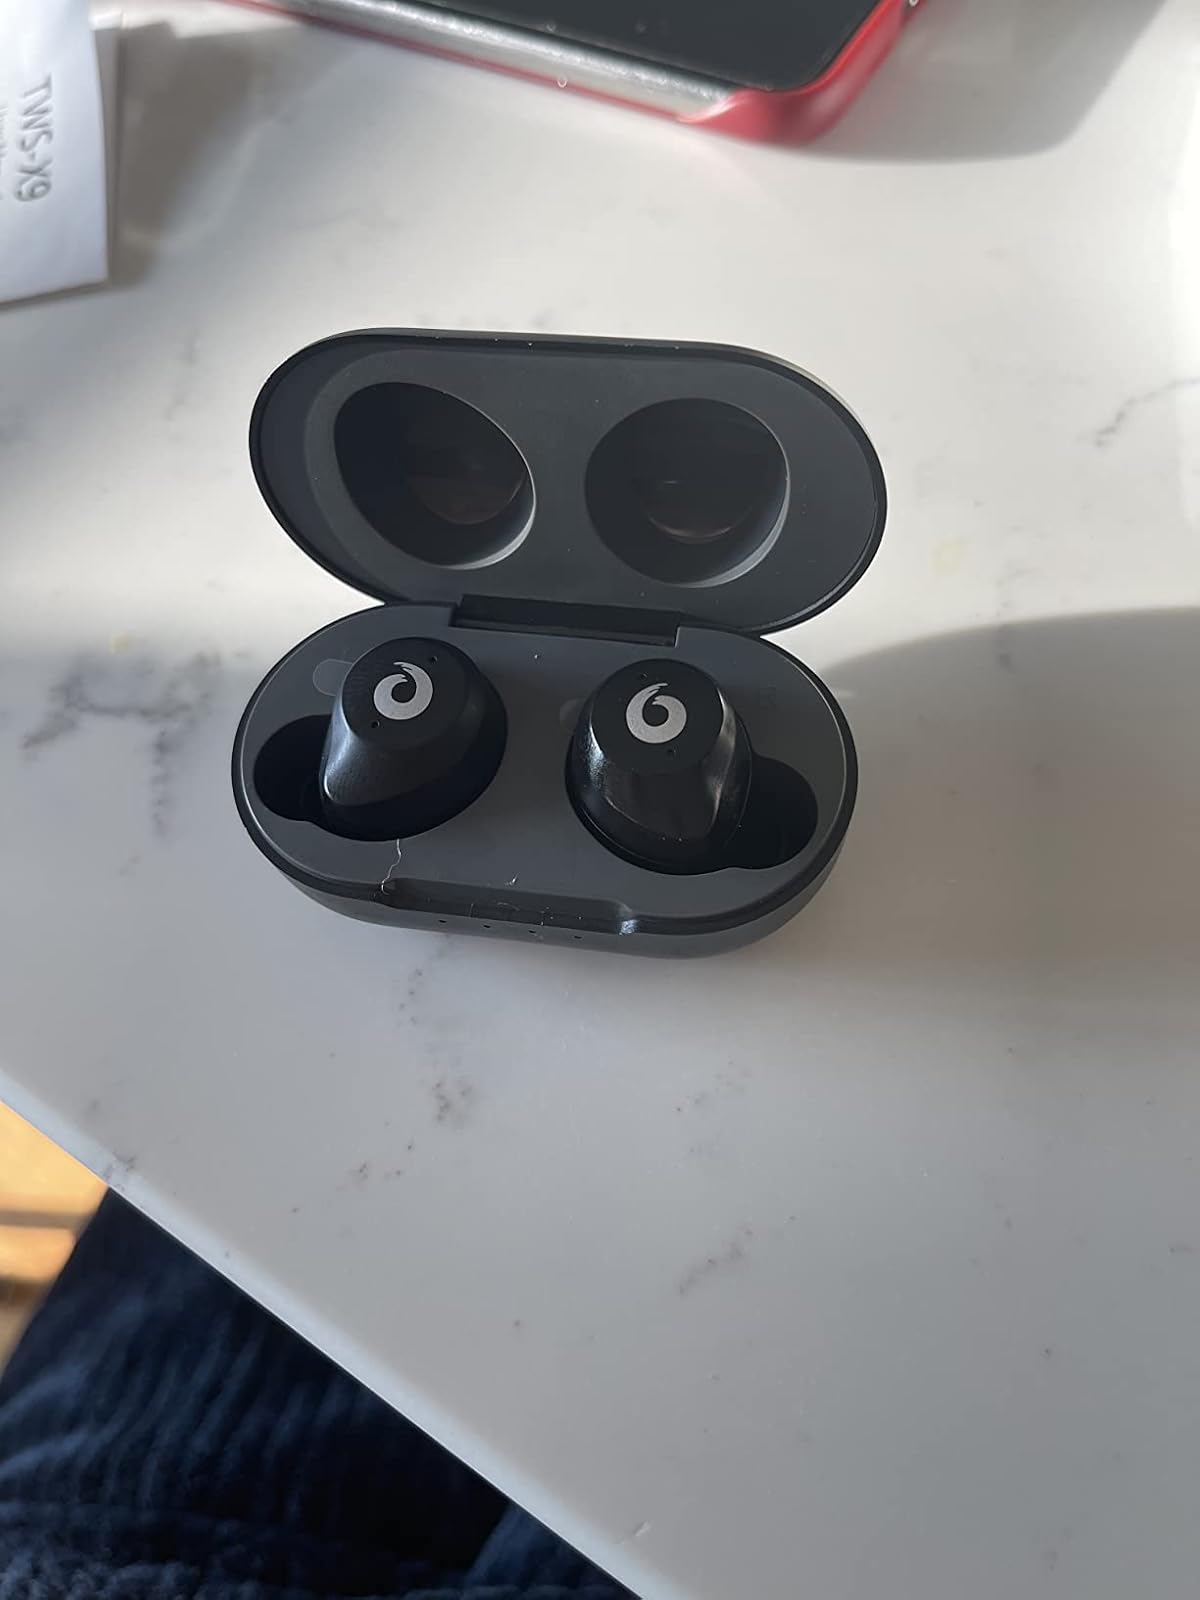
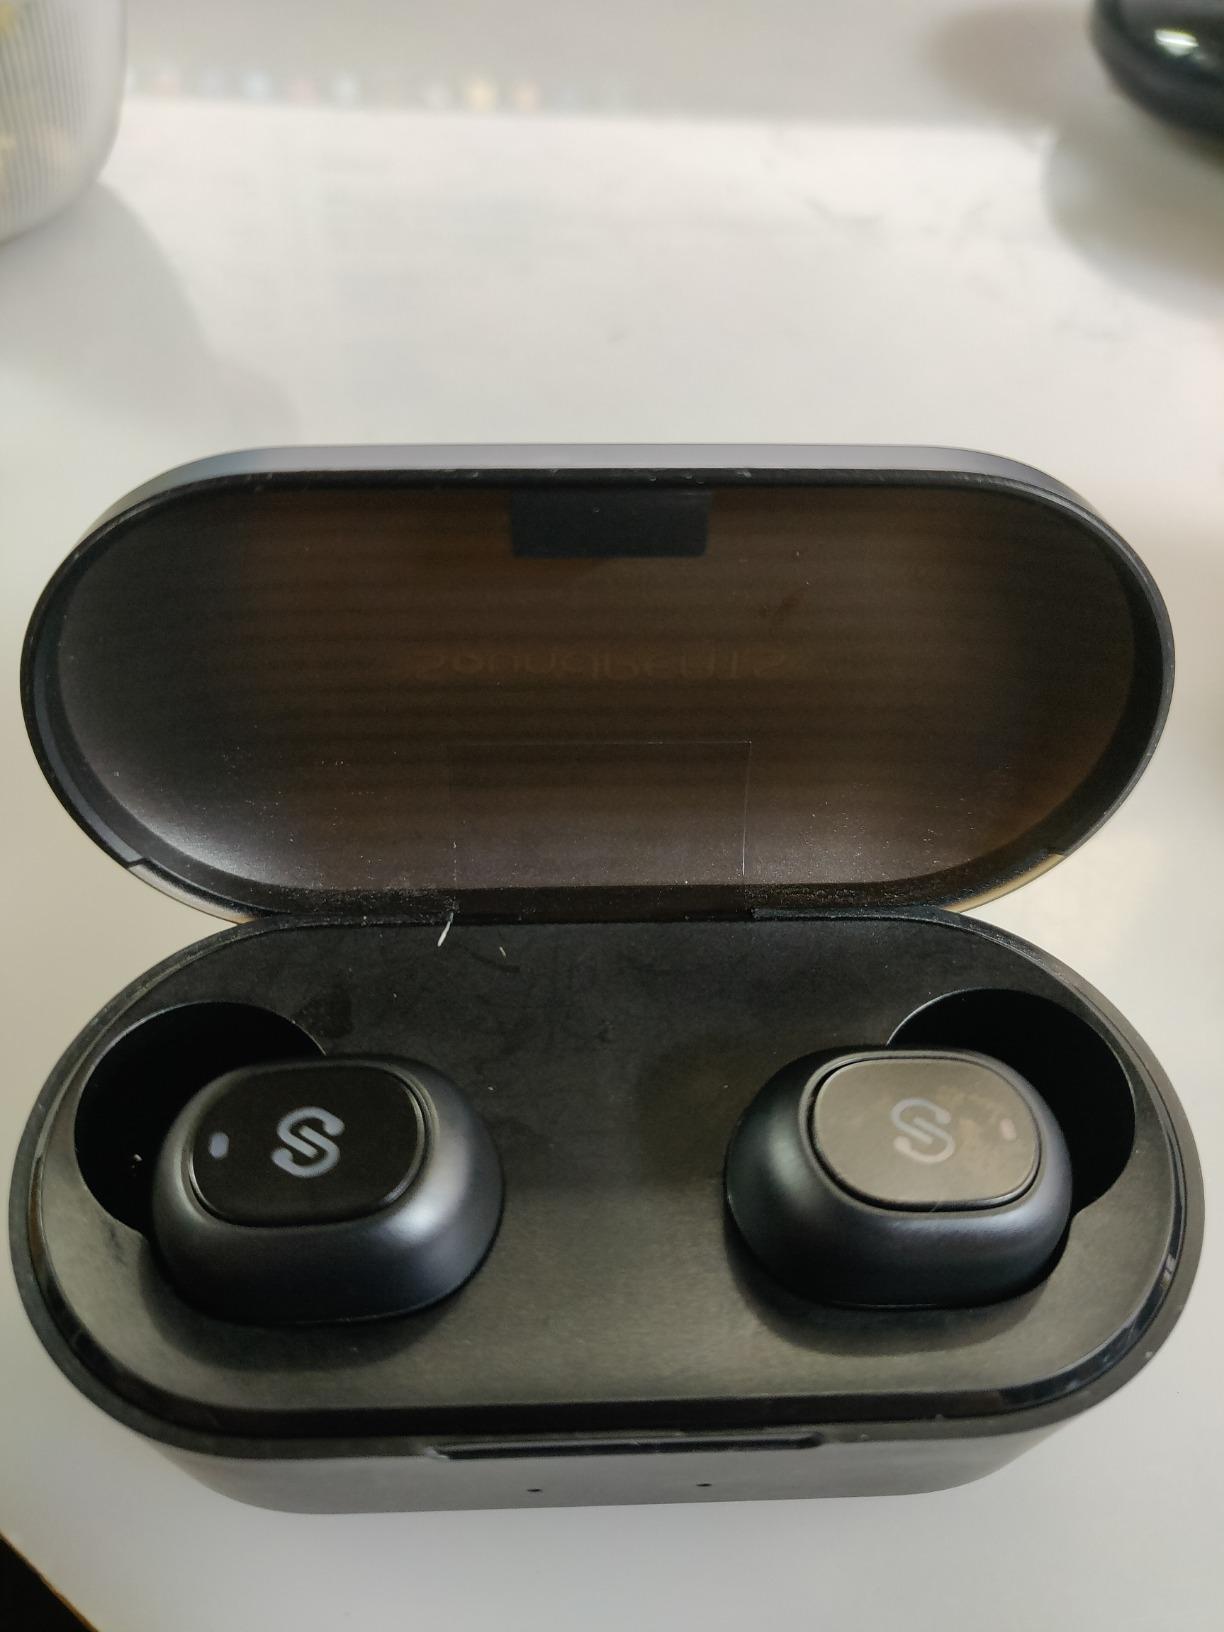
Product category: earbuds
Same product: no